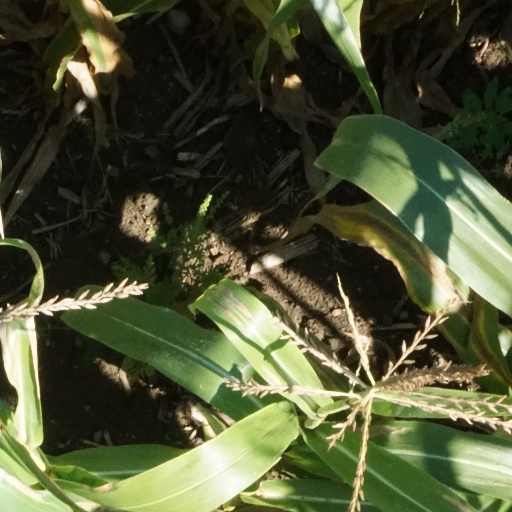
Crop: maize; corn